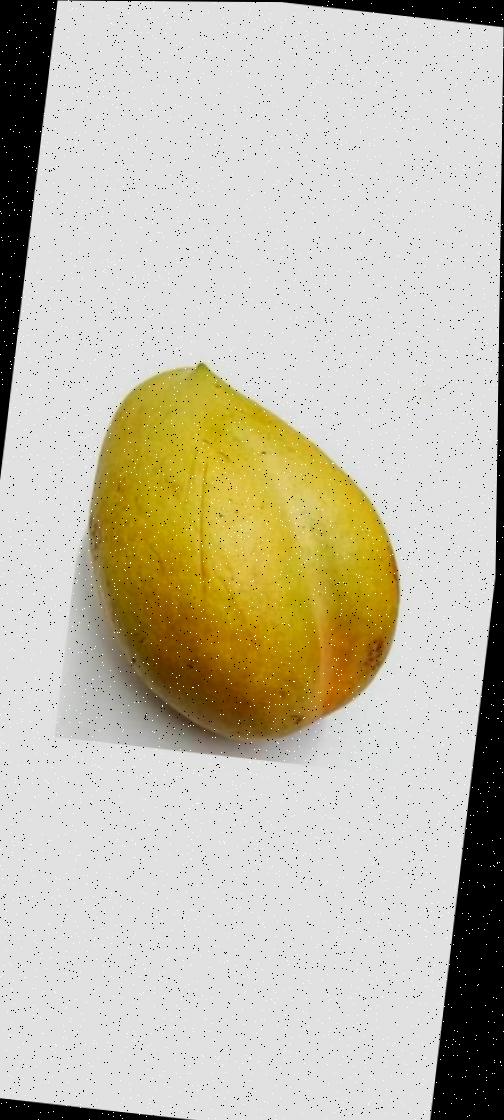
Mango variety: Bari-11